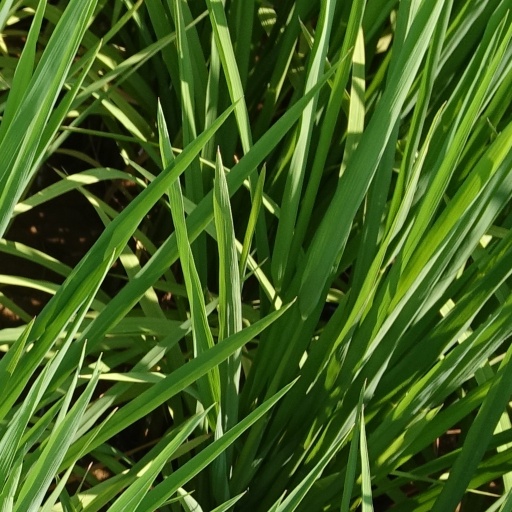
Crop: rice